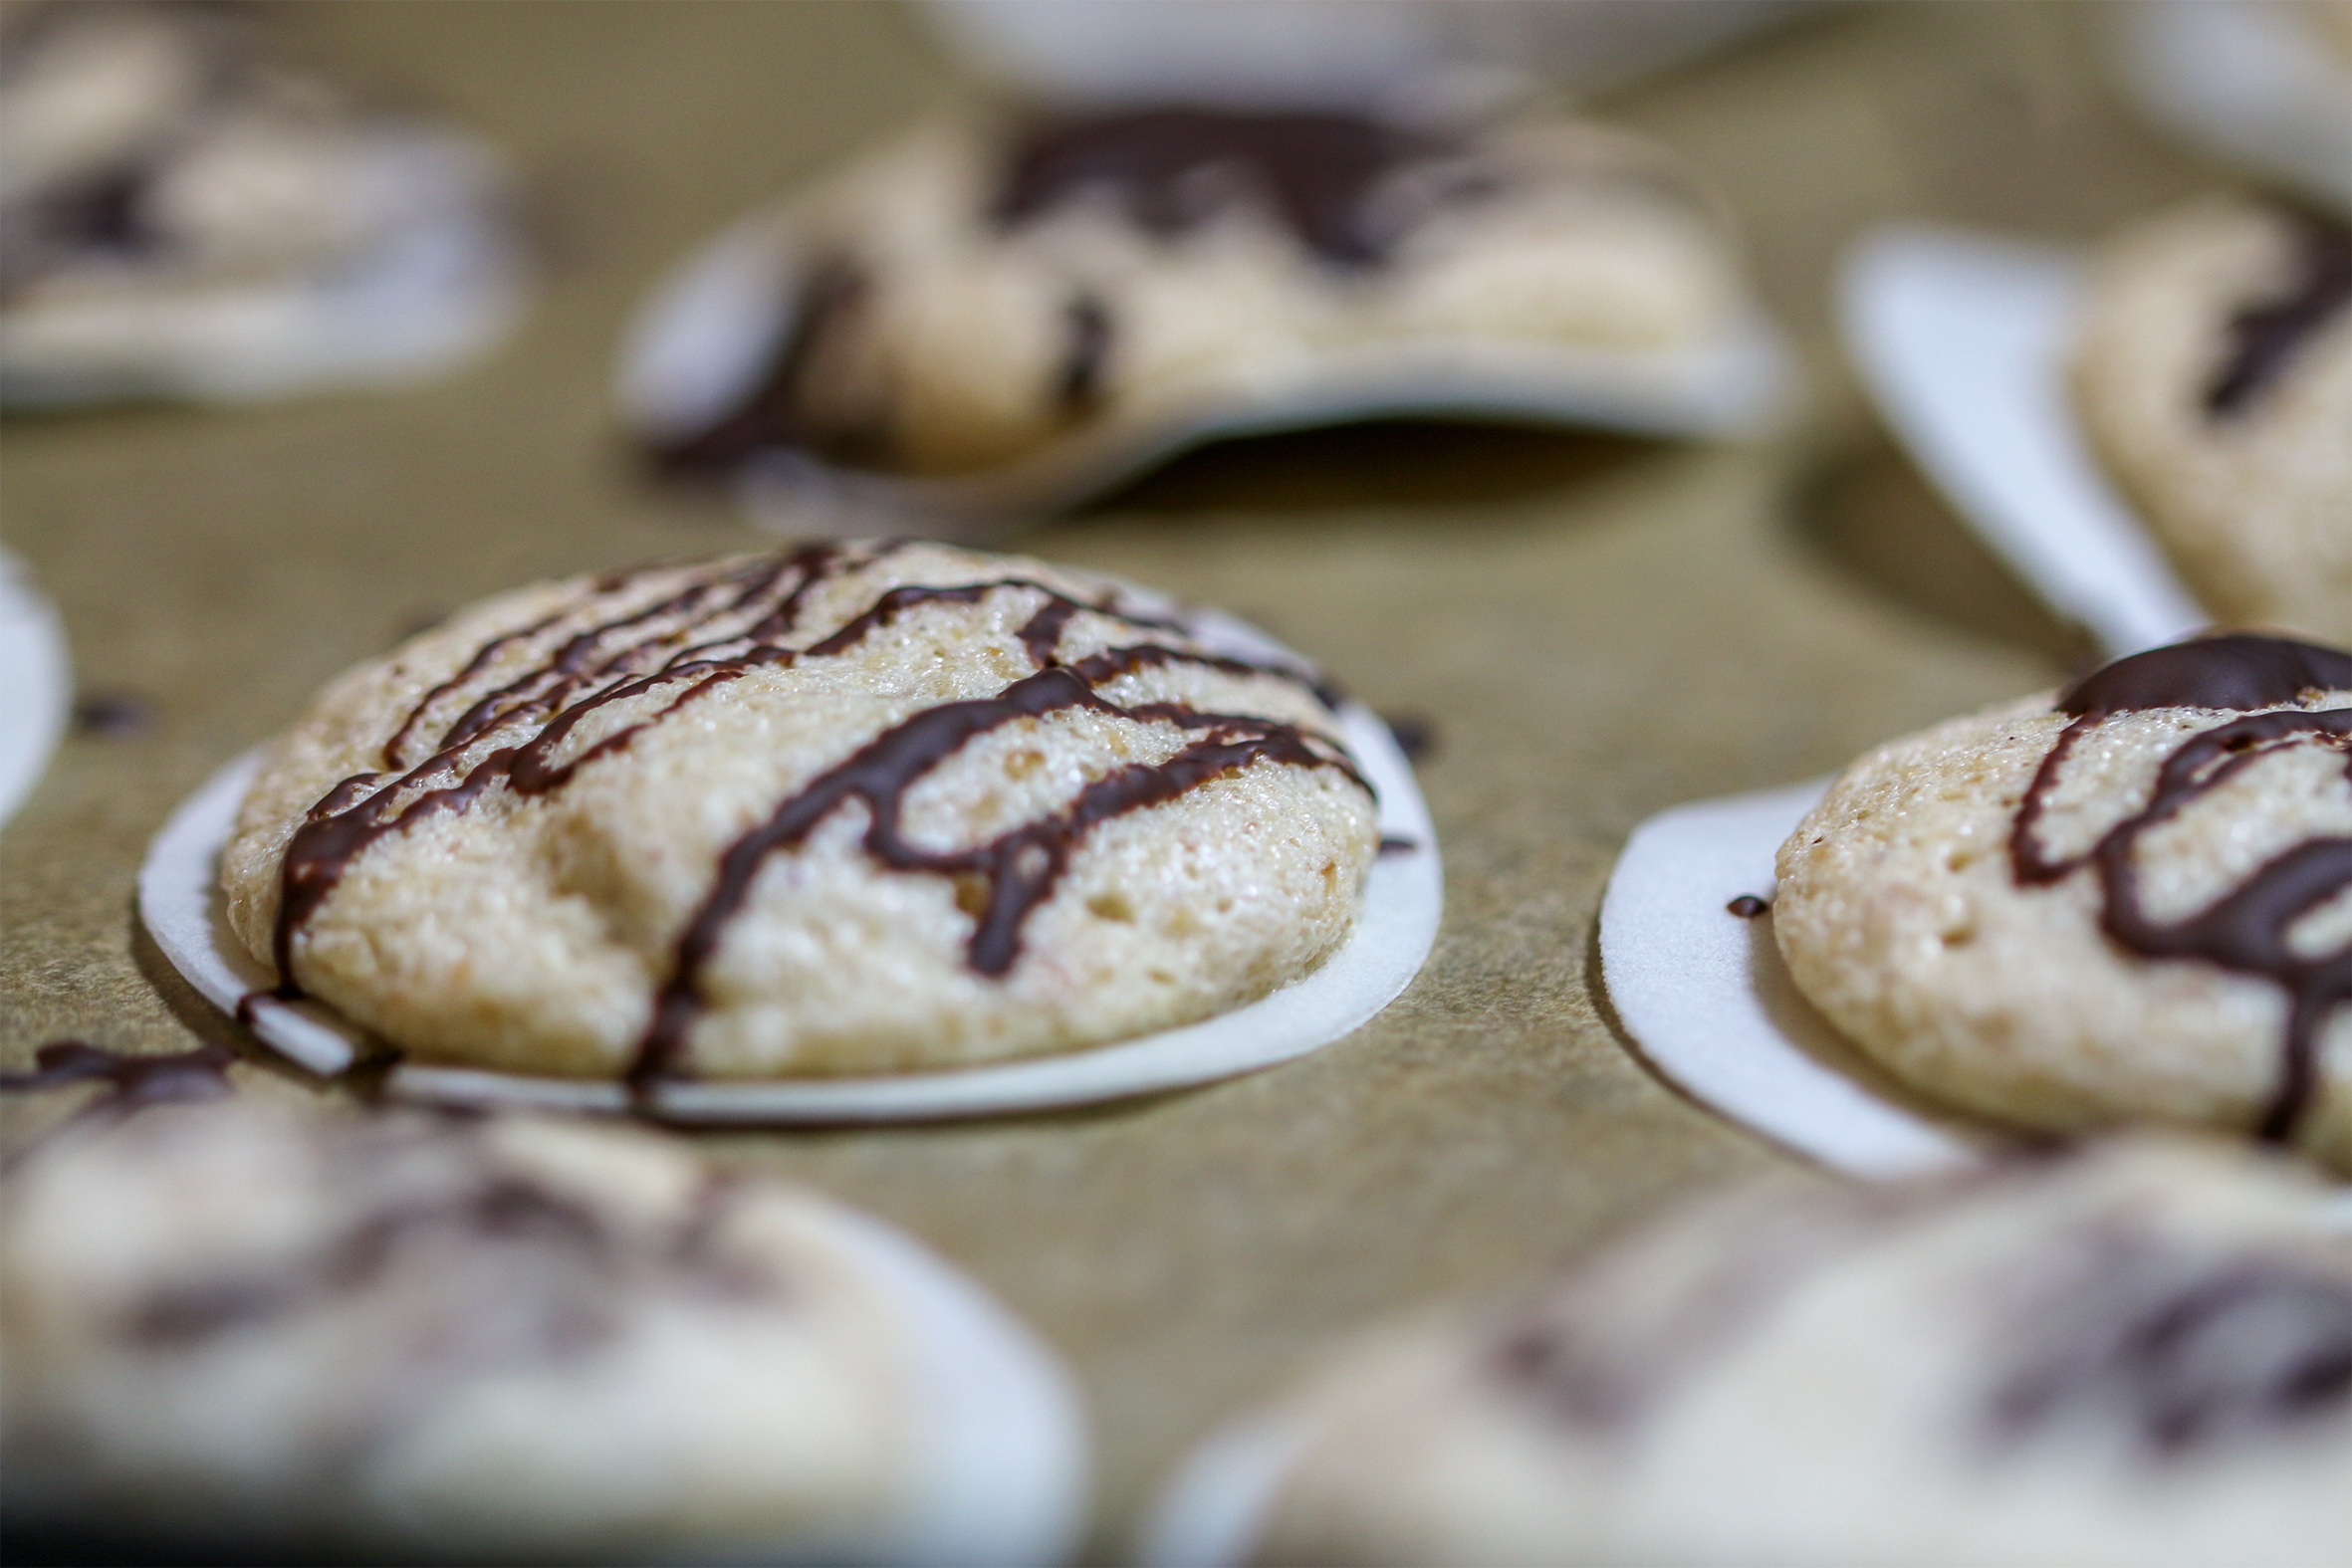
sweet, dish, meal, food, produce, breakfast, baking, christmas, cookie, dessert, cuisine, delicious, advent, bake, christmas cookies, christmas time, pastries, poffertjes, baked goods, flavor, christmas baking, snack food, cookies and crackers